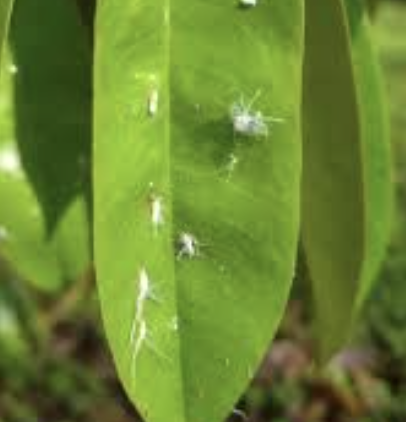
Label: mealybug_infestation